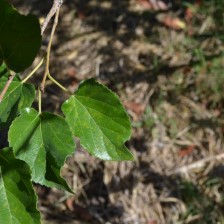
Variety: Kamphaengsaeng42